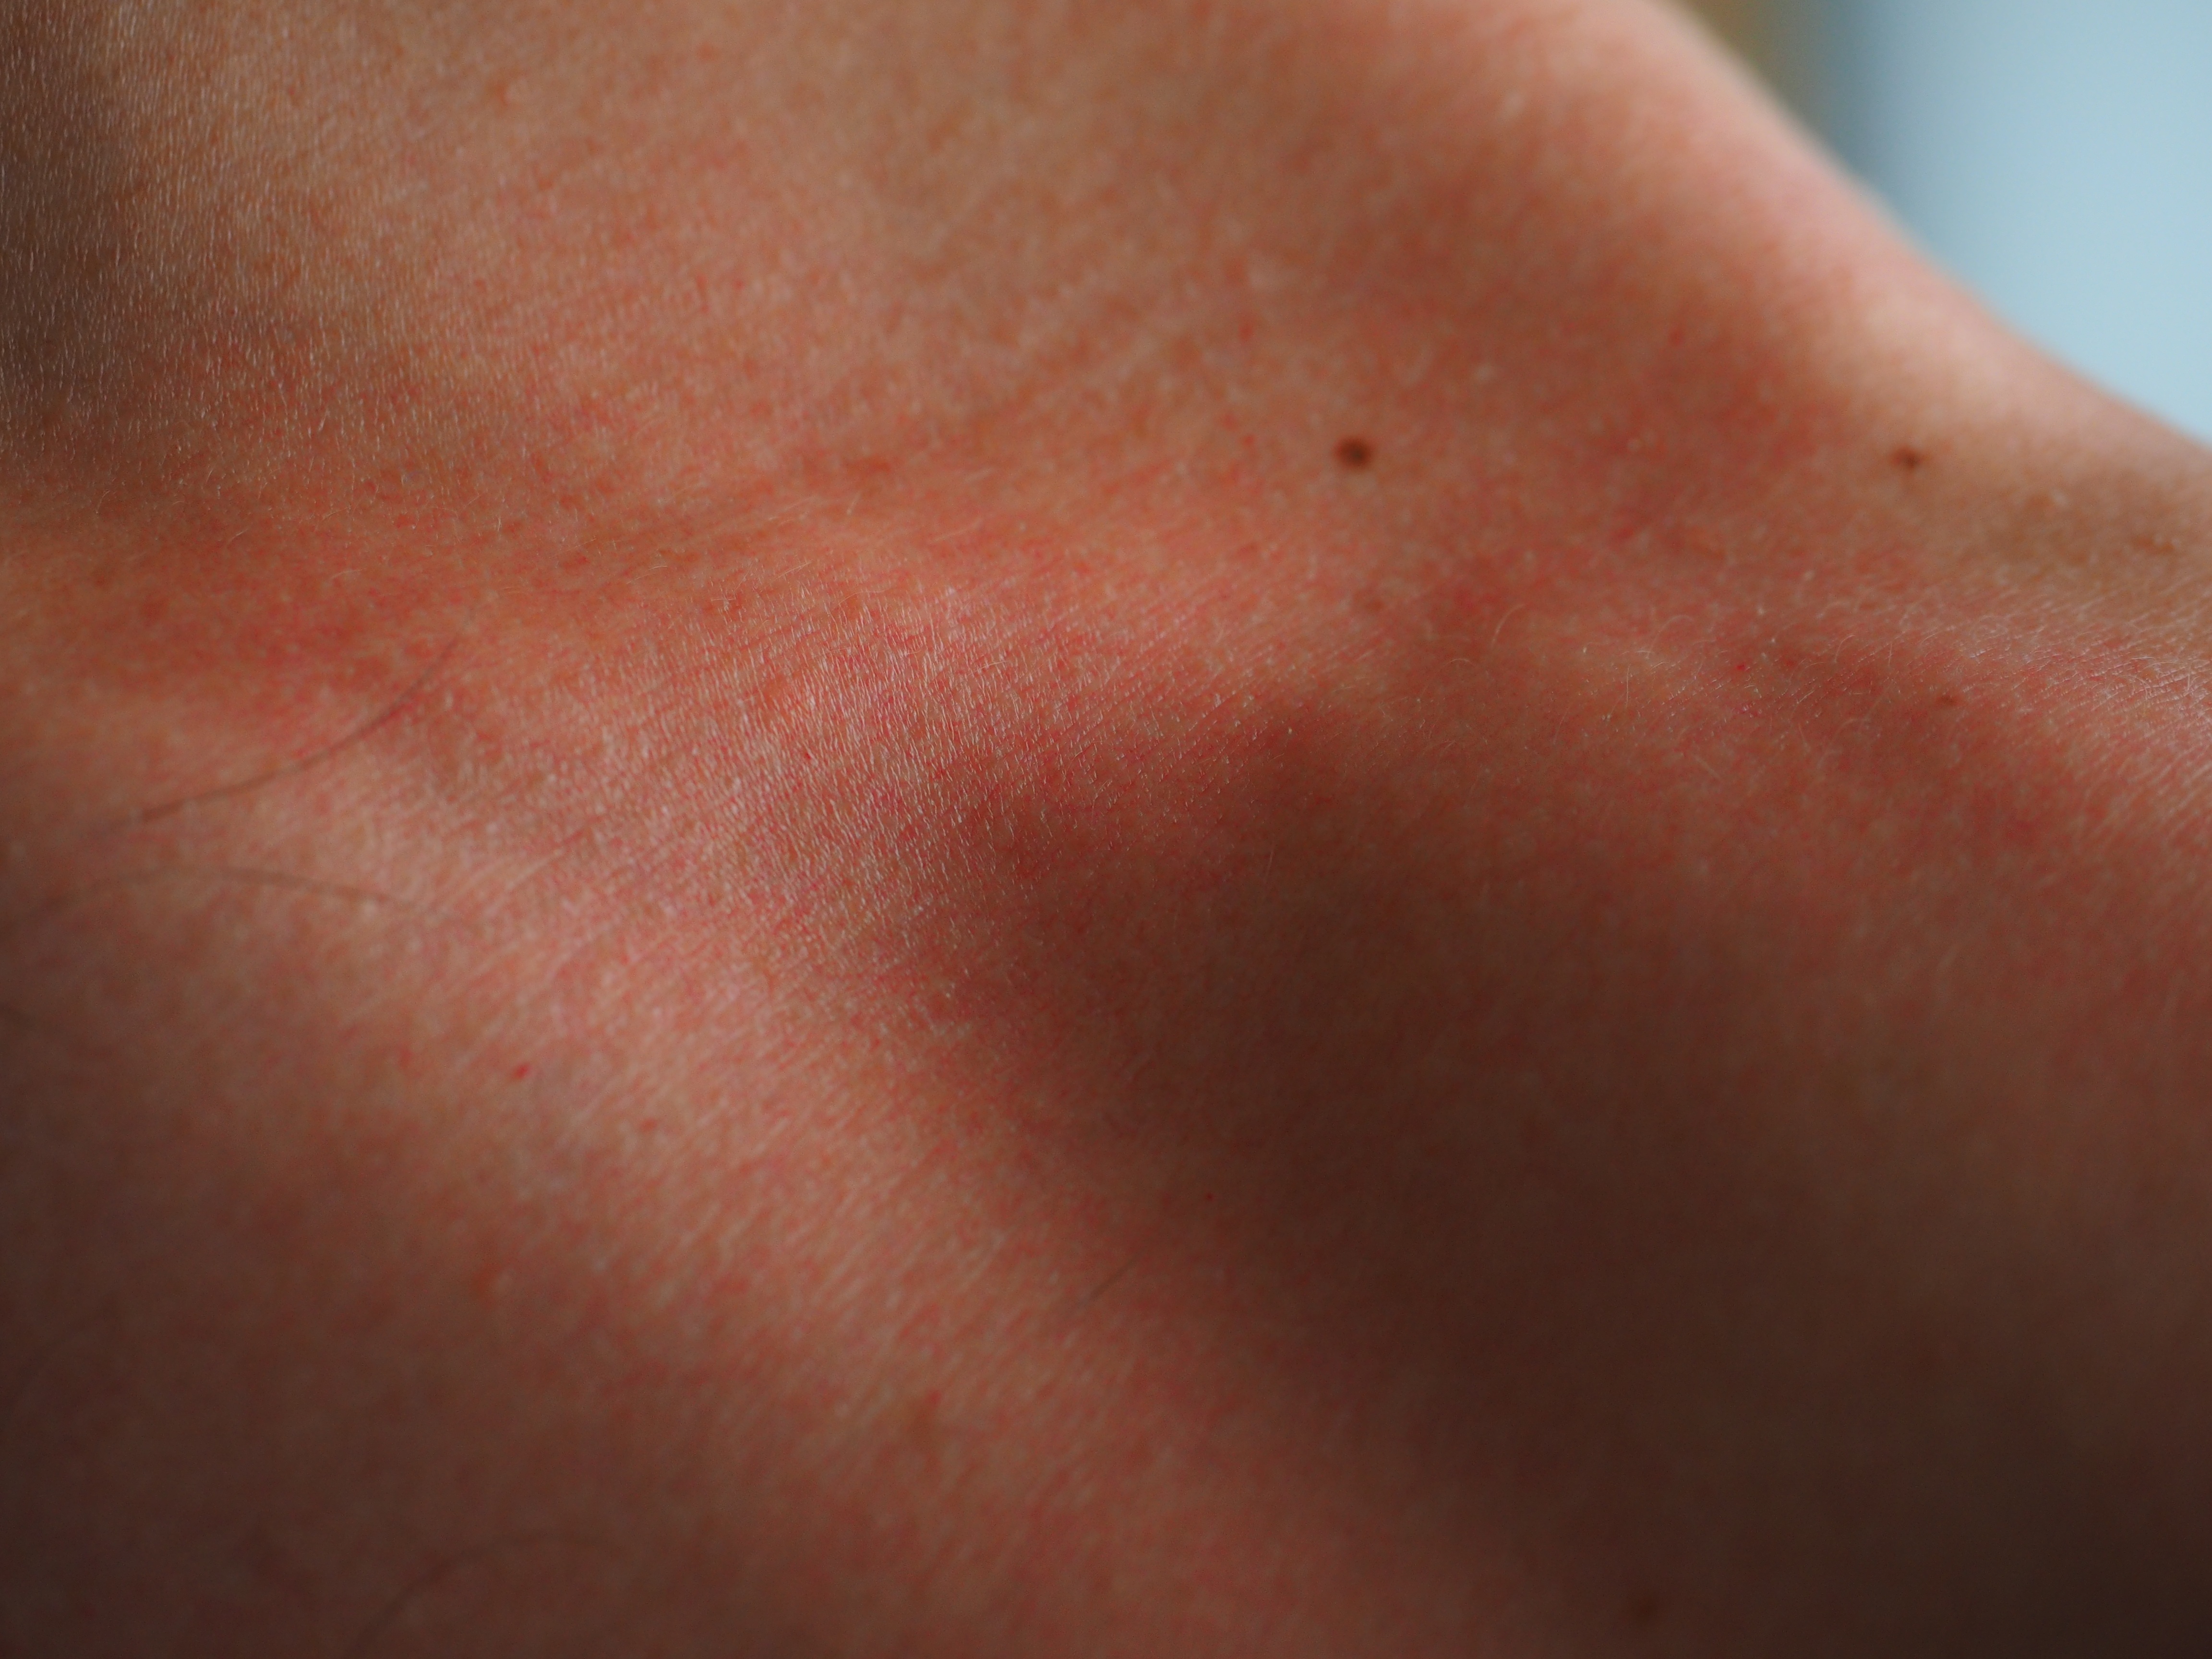
hand, photography, finger, red, arm, lip, heat, eyebrow, mouth, chest, close up, human body, face, nose, cheek, eye, head, skin, pain, organ, risk, burned, sunburn, scar, red skin, abdomen, forehead, dermatology, sense, flushed, skin irritation, redness, chin, reddened skin